Céline and Julie Go Boating

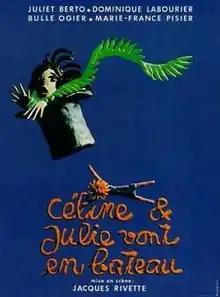
Theatrical release poster

Céline and Julie Go Boating is a 1974 French film co-written and directed by Jacques Rivette. The film stars Juliet Berto as Céline and Dominique Labourier as Julie.